Serbian Despotate

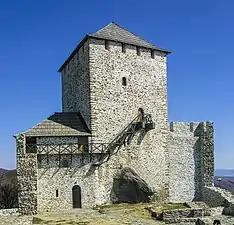
Vršac Castle was founded by Branković

But these successes only bought little time. Nikola Skobaljić's resistance, which due to his army's low numbers came to be respected by the Turks themselves, was crushed by another Ottoman force on November 16 and he was executed. In the early spring of 1455, the Sultan continued his invasion of Serbia. This time, the Ottomans focused on taking southern Serbia first. Novo Brdo was besieged with heavy cannons and fell on June 1, 1455, after forty days of resistance. The rest of southern Serbia was occupied soon after that. At the same time, Despot Đurađ was trying to convince the Hungarians to launch another crusade, but returned empty-handed to Smederevo. In early 1456, he accepted a peace treaty with the Sultan, and southern Serbia remained in Ottoman hands.